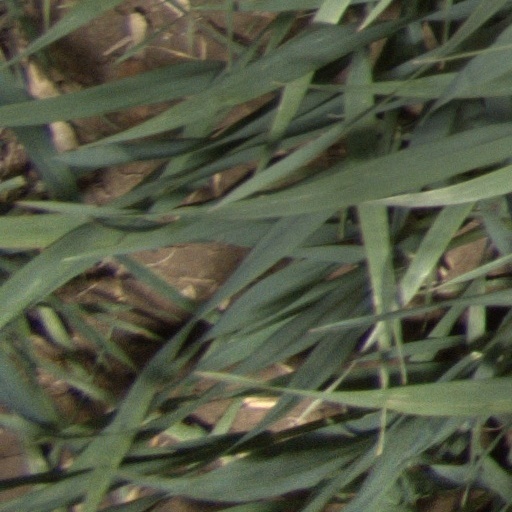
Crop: wheat